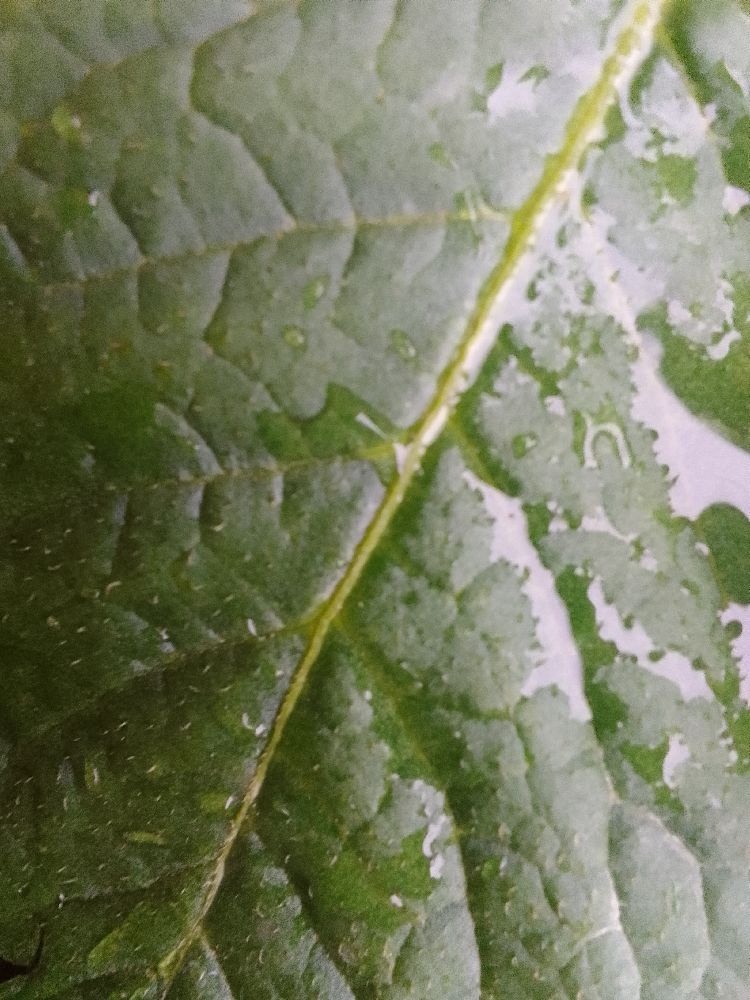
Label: Healthy